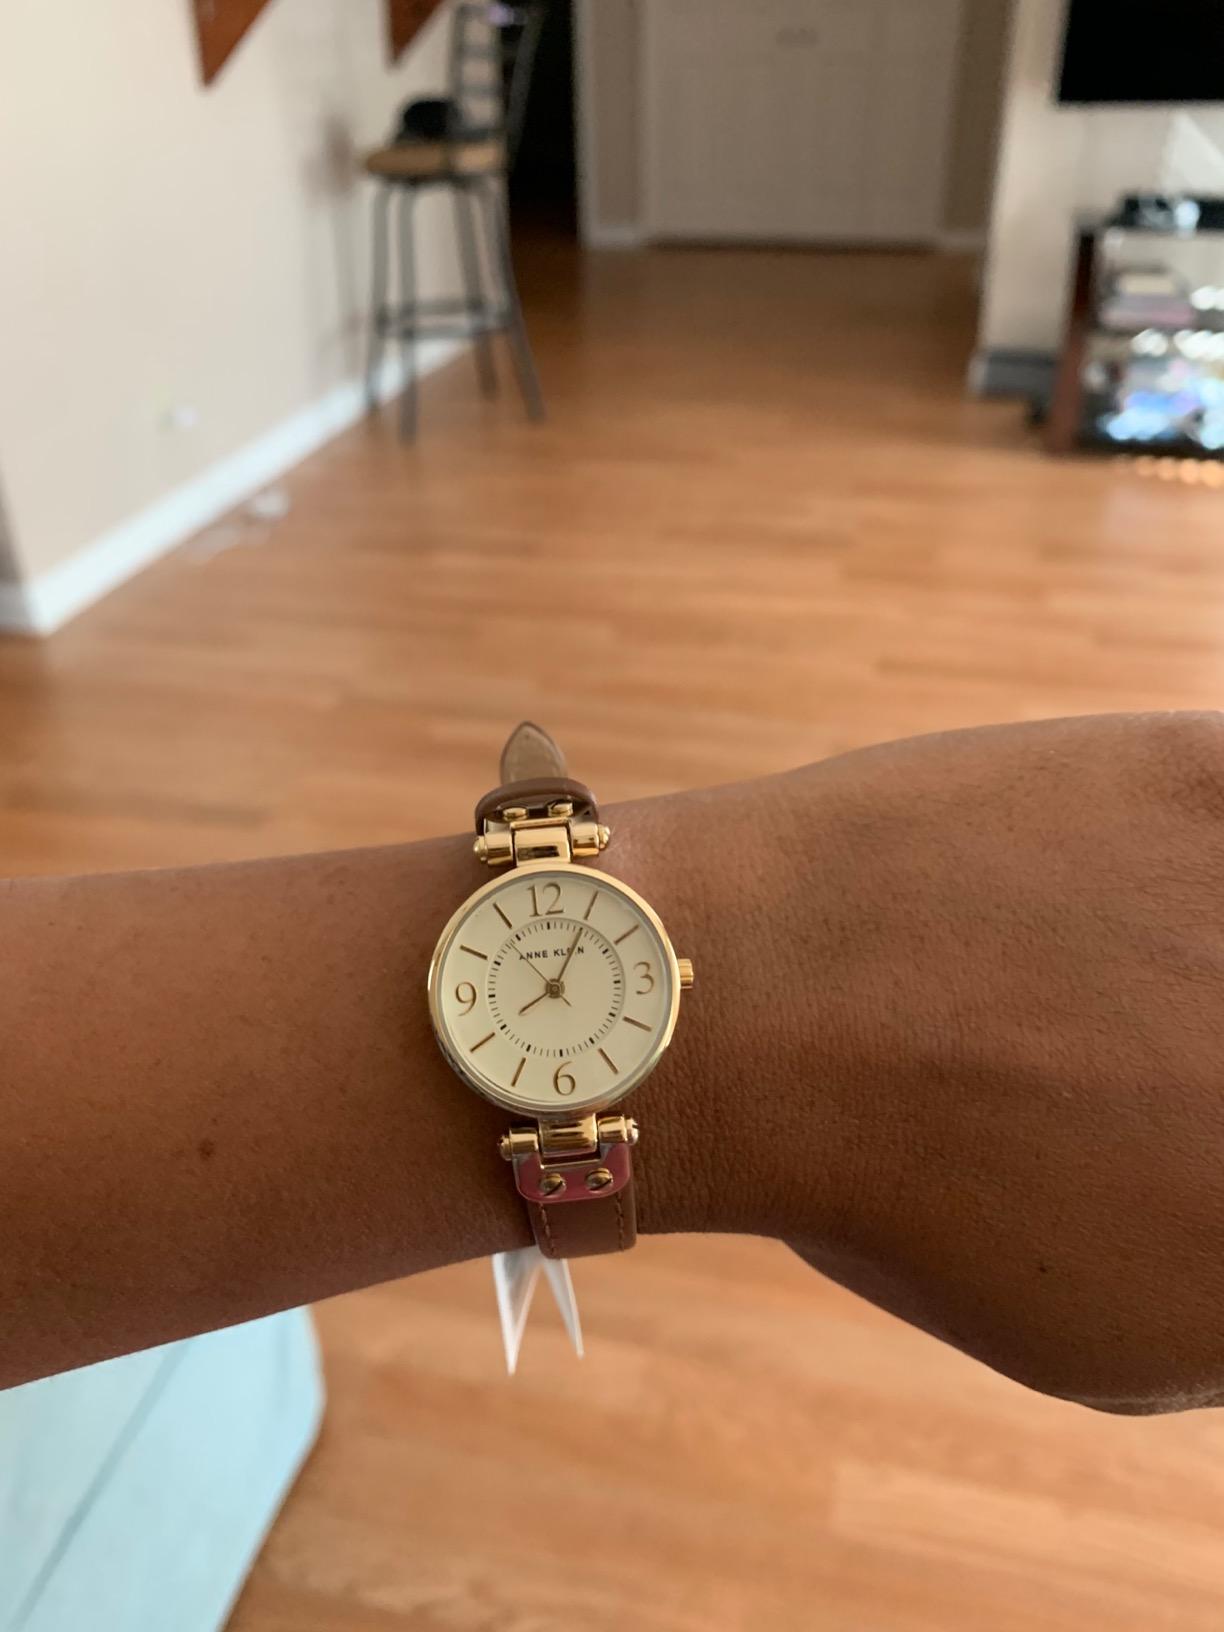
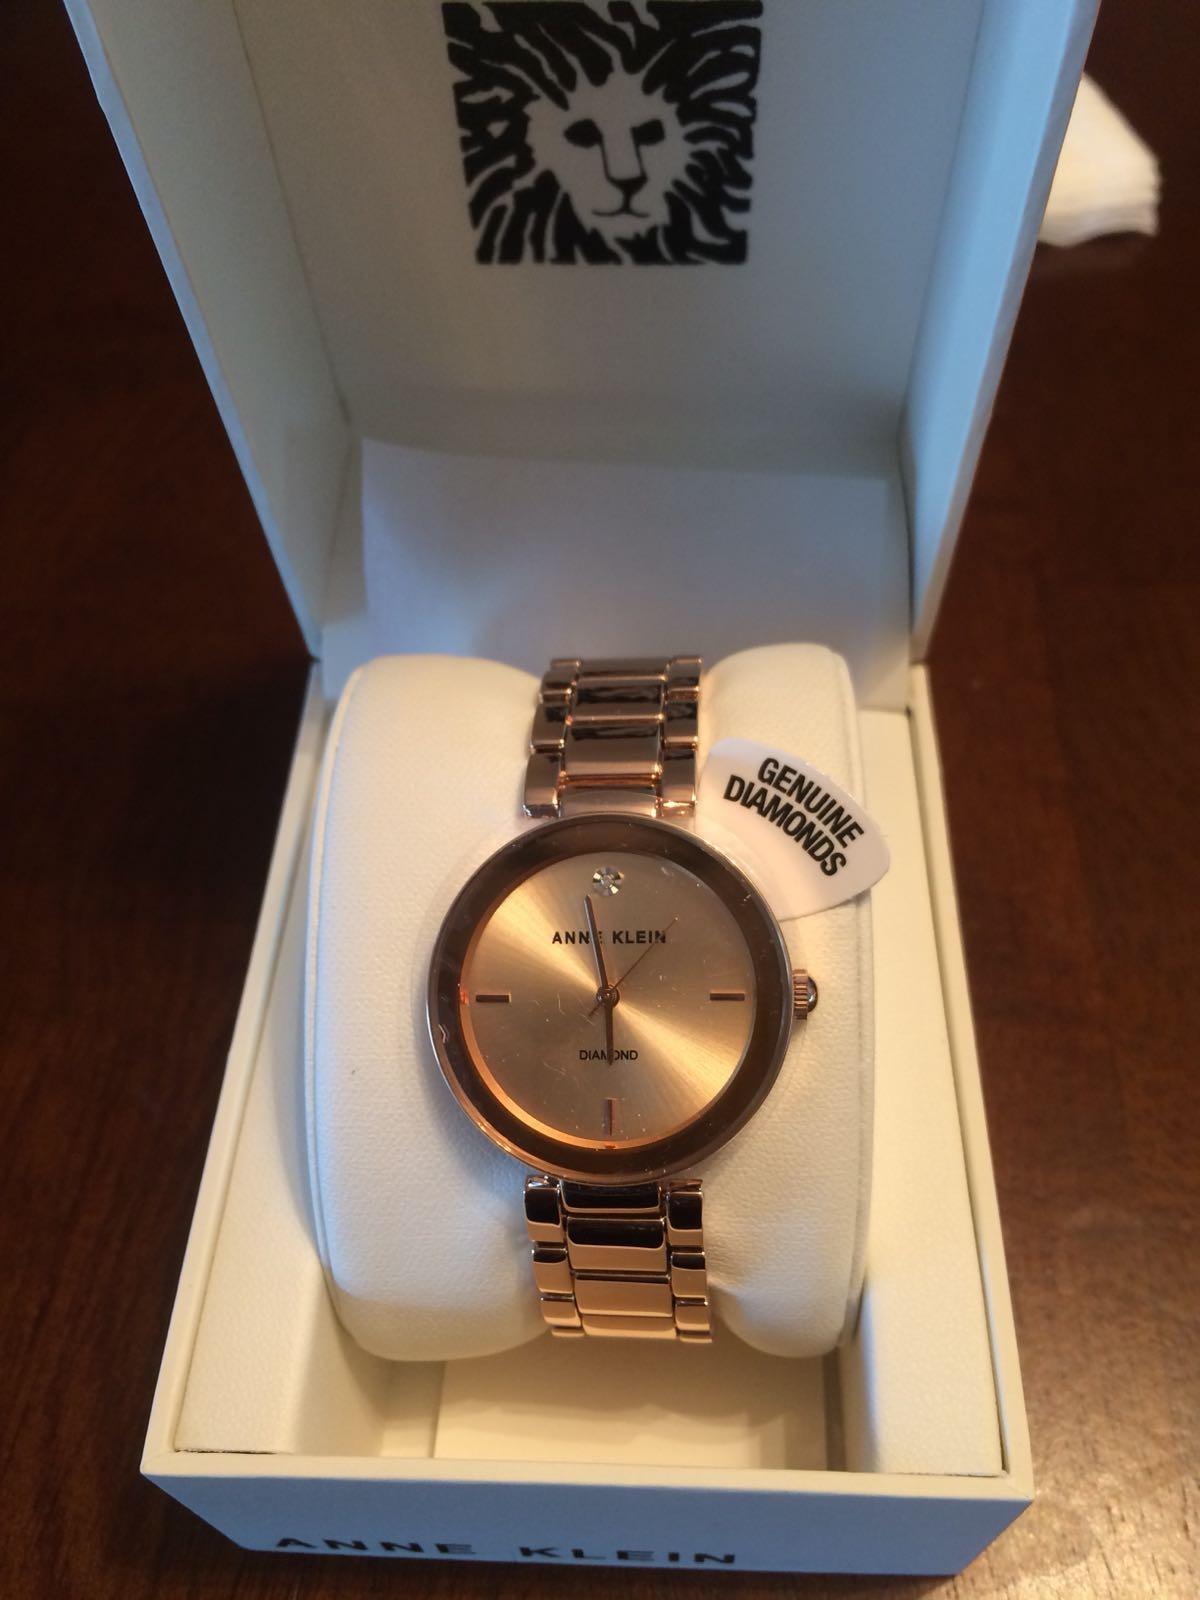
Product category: accessories_watch
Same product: no